Joy Ann Williams

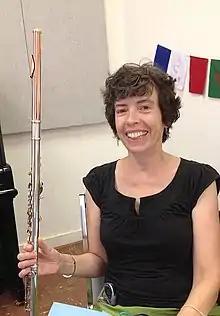
Williams in 2014

Joy Ann Williams (June 13, 1961 – November 18, 2016) was an American immunologist at the National Cancer Institute where she researched the biology of thymic development.